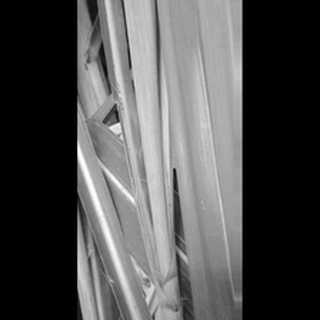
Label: sugarcane_red_rot